Kaiapoi

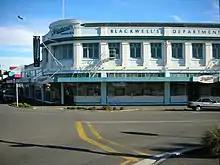
Blackwell's department store, shown in 2006, is an institution and landmark in Kaiapoi

Kaiapoi is also known as the 'River Town' after the Kaiapoi River, a tributary of the Waimakariri River that flows through the centre of the town. This was originally the main arm of the Waimakariri River, but extensive flooding led to a diversion so the majority of the water travelled down the South arm of the Waimakariri.